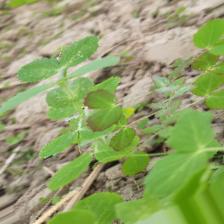
Label: Powdery Mildew